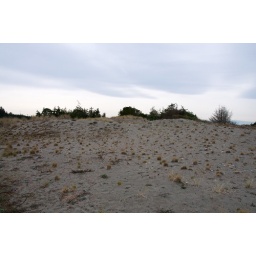
The field of grass and dirt around Deception Pass.